Tunica treasure

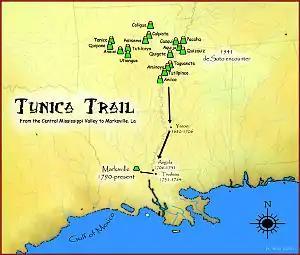
Tunica Trail showing migrations south from the Central Missisissippi valley. The Tunica moved to the Trudeau site in 1731 after the attack at Angola.

It was 150 years before another European group recorded the Tunica. In 1699 the LaSource expedition (coming downriver from French Canada) encountered the Tunica, describing them as a modestly sized tribe numbering only a few hundred warriors. They and other peoples had suffered from smallpox epidemics, which had high mortality rates as they had no natural immunity to this new disease carried by Europeans..